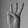
ASL letter: W